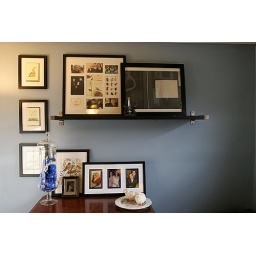
one wall by the window in my living room